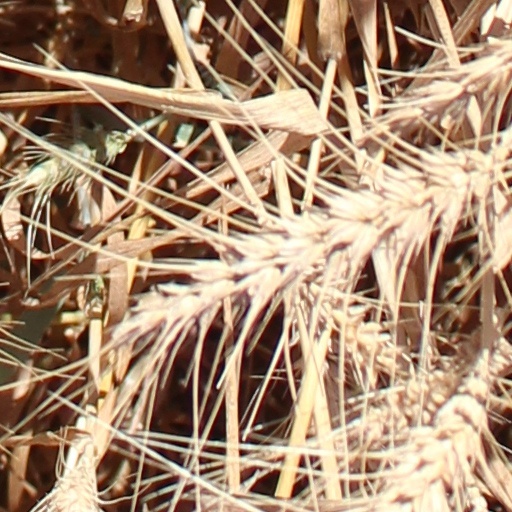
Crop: wheat